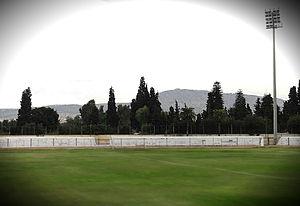
Stade hassan II, Fes